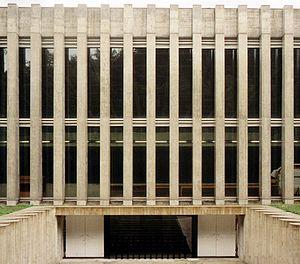
Livio Vacchini est un architecte suisse de l'école tessinoise.